RNAS Capel

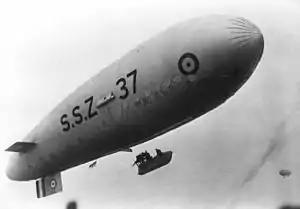

Following the successful repair to SS-10 at Capel production of the airships moved from Kingsnorth to Capel, although by 1916 production had moved again to Vickers at Barrow and RNAS Wormwood Scrubs. The engineering section at Capel went on to design an improved variant of the SS airship, which would be known as the SSZ. The SSZ had an improved aluminium covered ash-framed car and was fitted with a 75 hp Rolls-Royce Hawk aero-engine, it was fitted with a envelope and test flown in August 1916. When the Admiralty were informed about the new airship they censured the air station for carrying out unauthorised modifications, but on the other hand ordered the type into production.